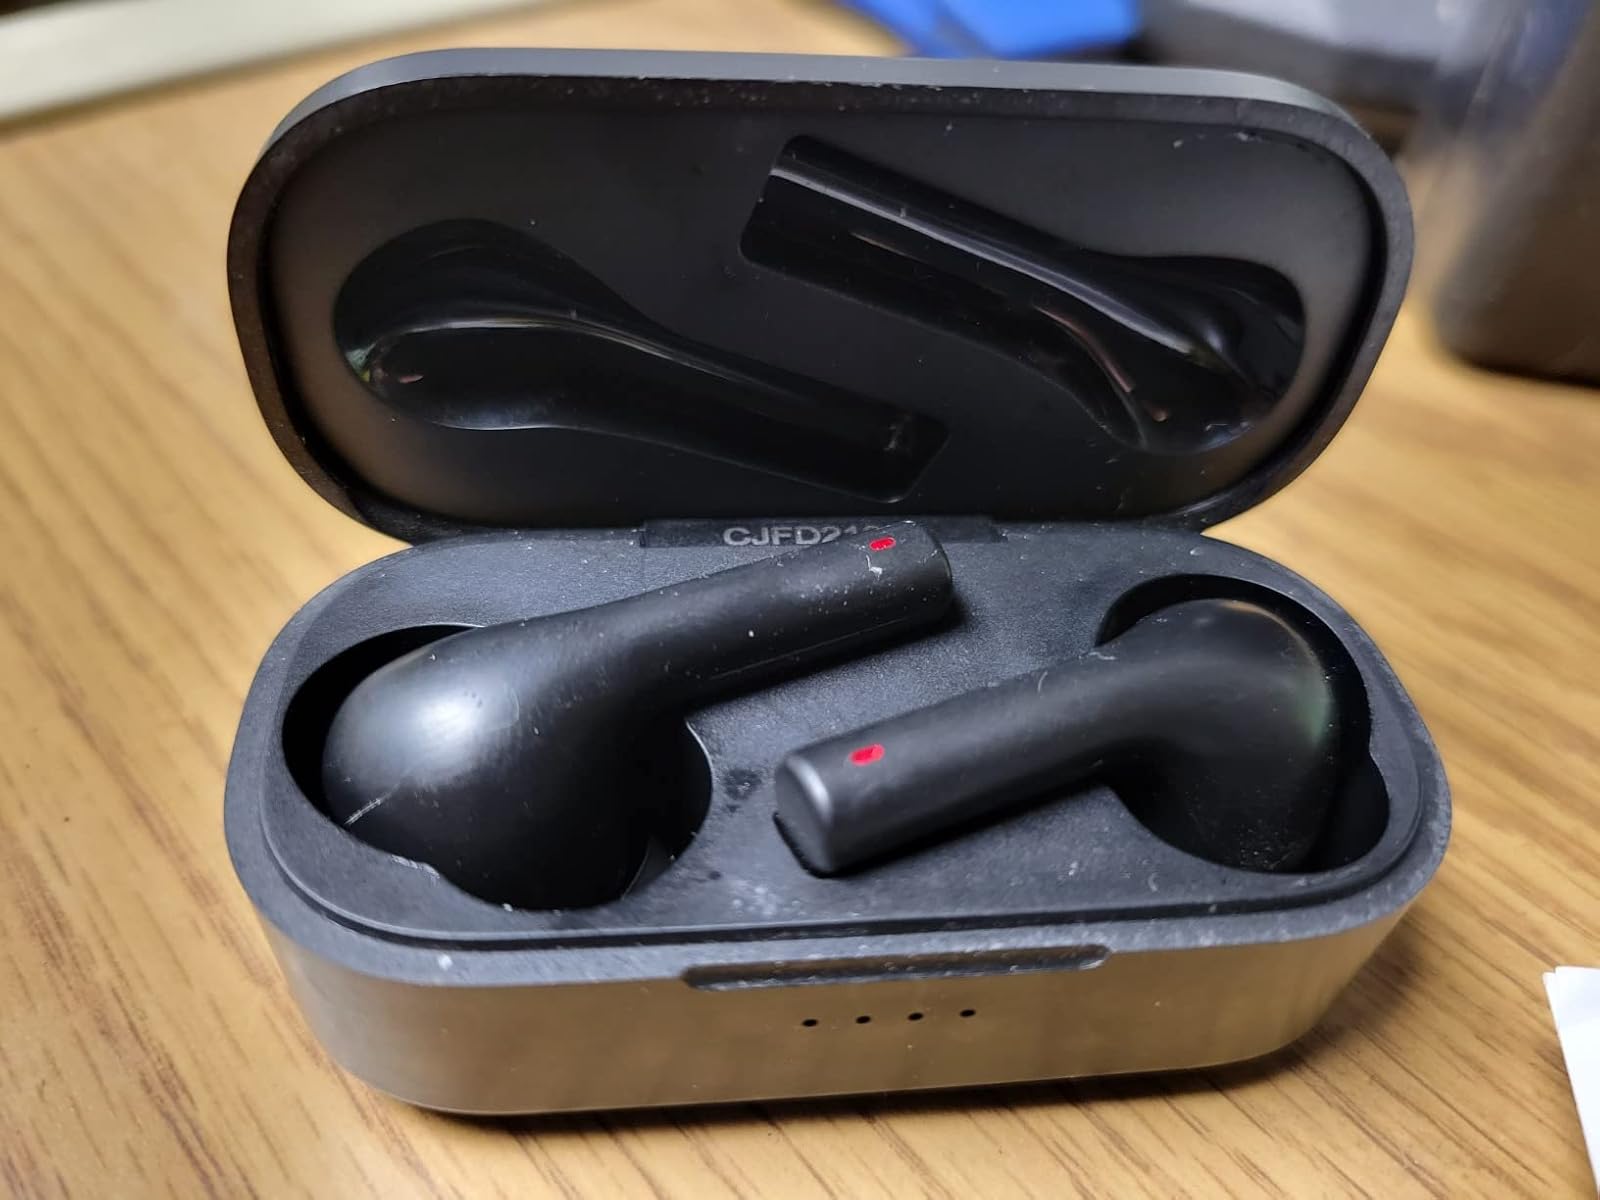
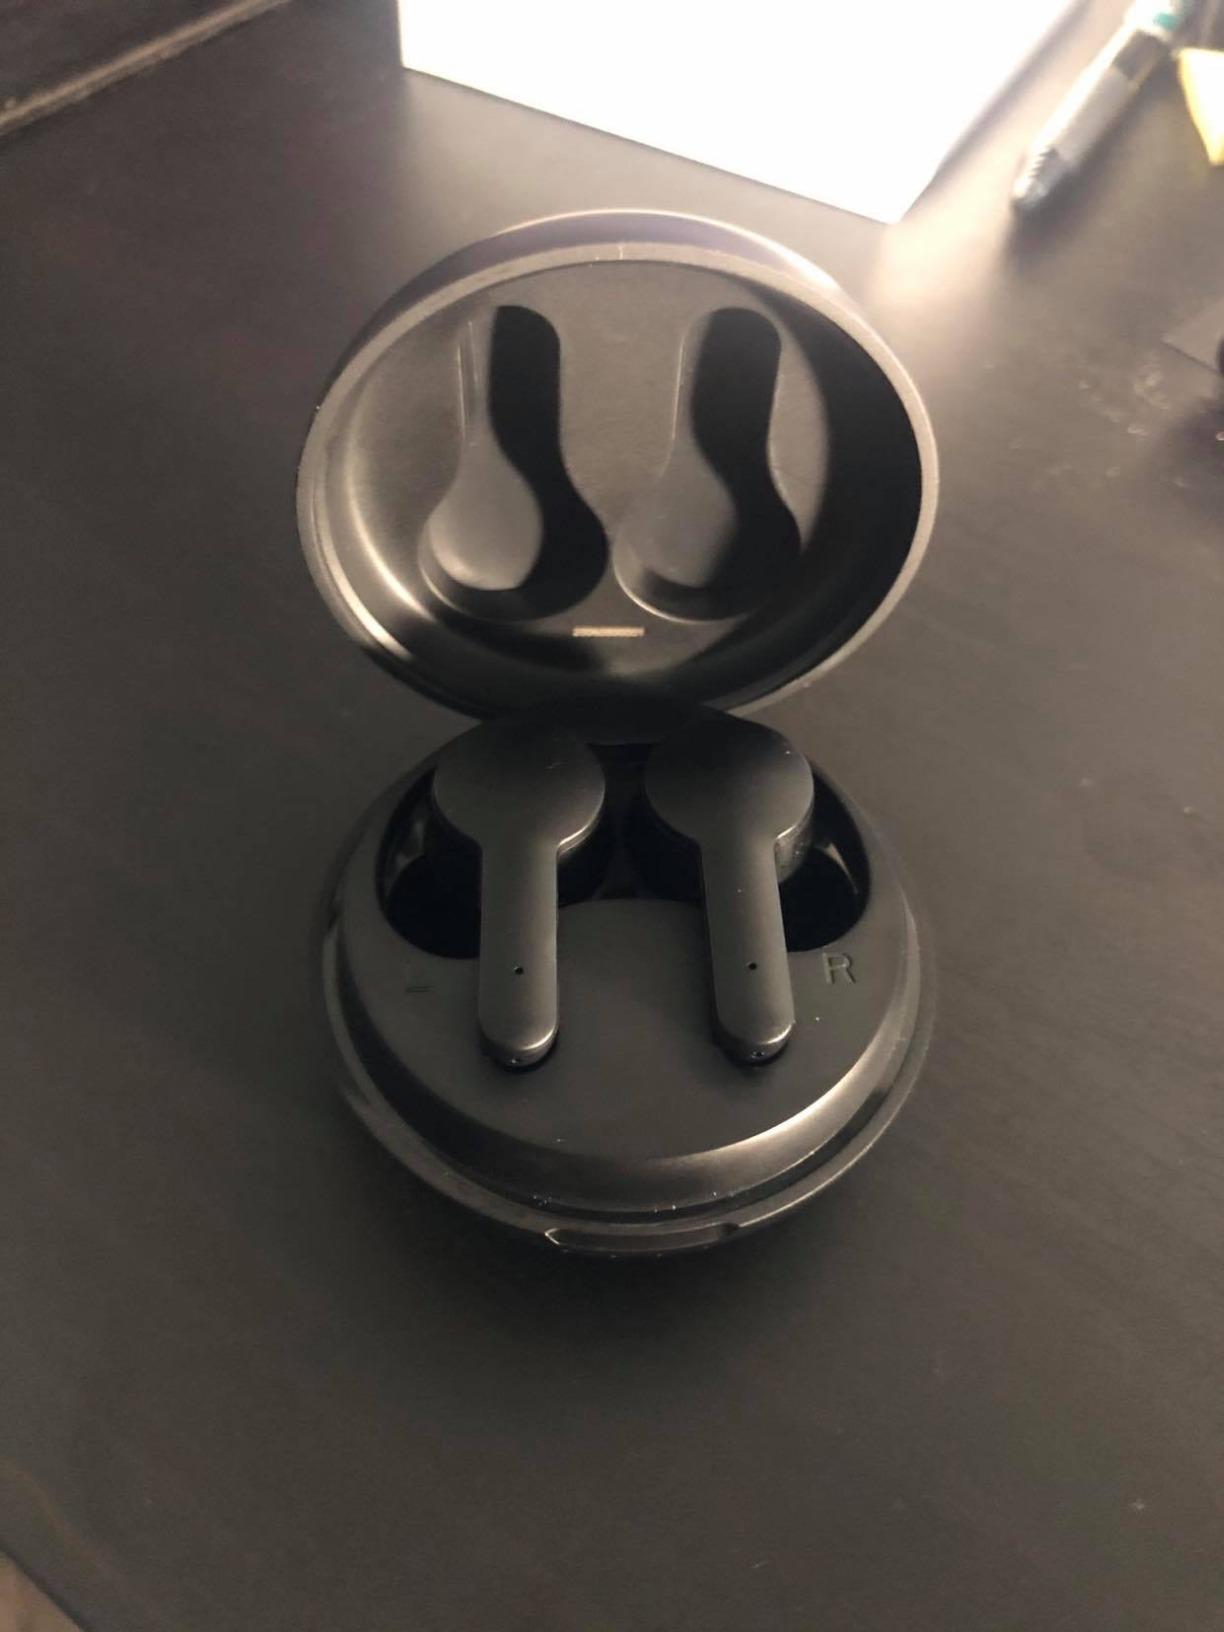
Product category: earbuds
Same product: no